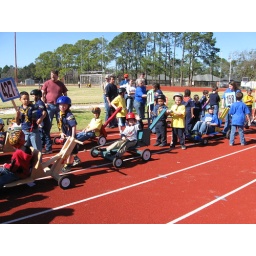
Poete is in the middle with the red batters helmet. Alec is in the yellow shirt pushing the car.